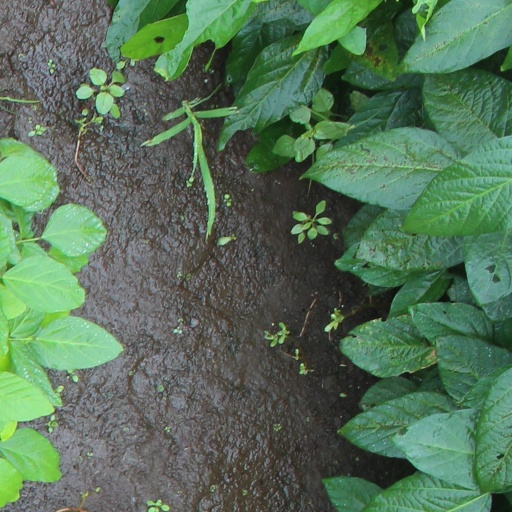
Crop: soybean